Parque Batlle

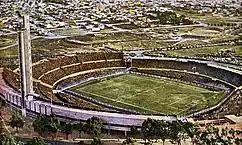
Estadio Centenario

Parque Batlle is counted as one of the seven coastal barrios, along with Punta Carretas, Pocitos, Buceo, Malvín, Punta Gorda and Carrasco. It is characterized as being of high population density and most of the households are of medium-high- or high-income. According to Administración Nacional de Educación Pública (ANEP) of Uruguay, the Parque Batlle school district, Villa Dolores, was ranked 55 of 60 for the period of 1990–1999.